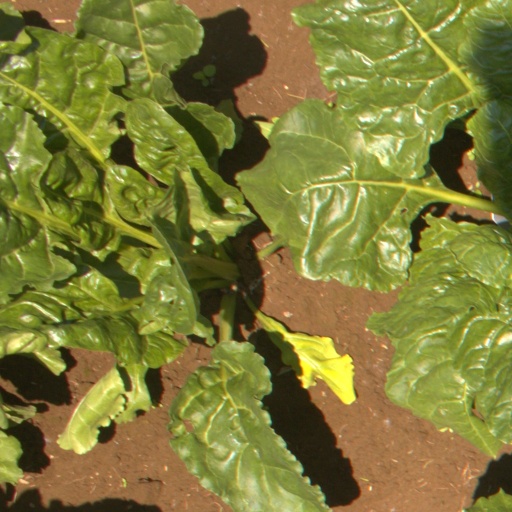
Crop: sugar beet